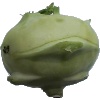
Label: kohlrabi